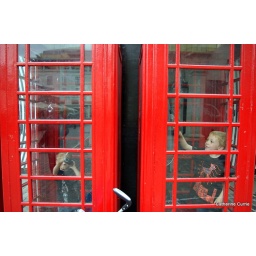
The boys were enamoured by phone boxes.